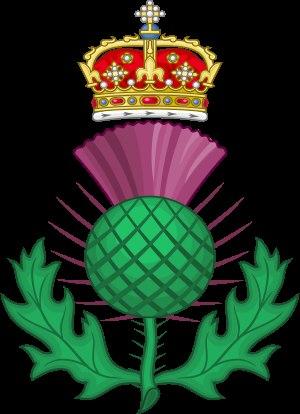
La pièce de 5 pence est une pièce de monnaie en circulation au Royaume-Uni. Elle vaut cinq centièmes de livre sterling. Elle remplace l'ancienne pièce de 1 shilling dès 1968, en prévision de la décimalisation du système monétaire britannique survenue le 15 février 1971.